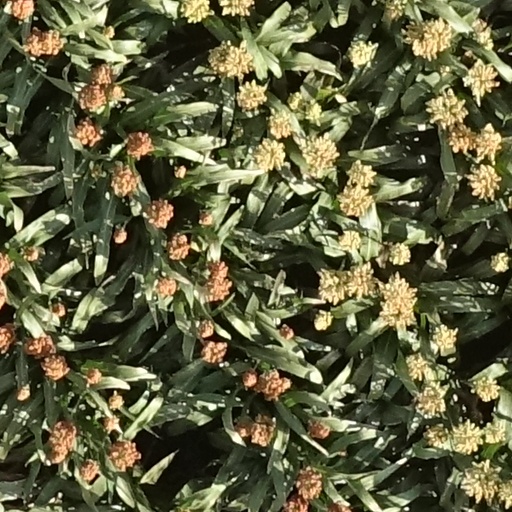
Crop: sorghum